NASA AD-1

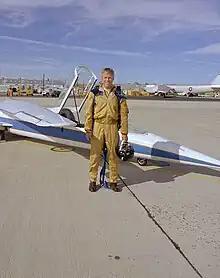
The AD-1 and pilot Richard E. Gray

The AD-1 aircraft was delivered to Dryden in February 1979. The Ames Industrial Co., Bohemia, New York, constructed it, under a US$240,000 fixed-price contract. NASA specified the overall vehicle design using a geometric configuration studied by Boeing Commercial Airplanes, Seattle, Washington. The Rutan Aircraft Factory, Mojave, California, provided the detailed design and load analysis for the intentionally low-speed, low-cost aircraft (there, the aircraft was known internally as the Model 35). The low speed and cost, of course, limited the complexity of the vehicle and the scope of its technical objectives.